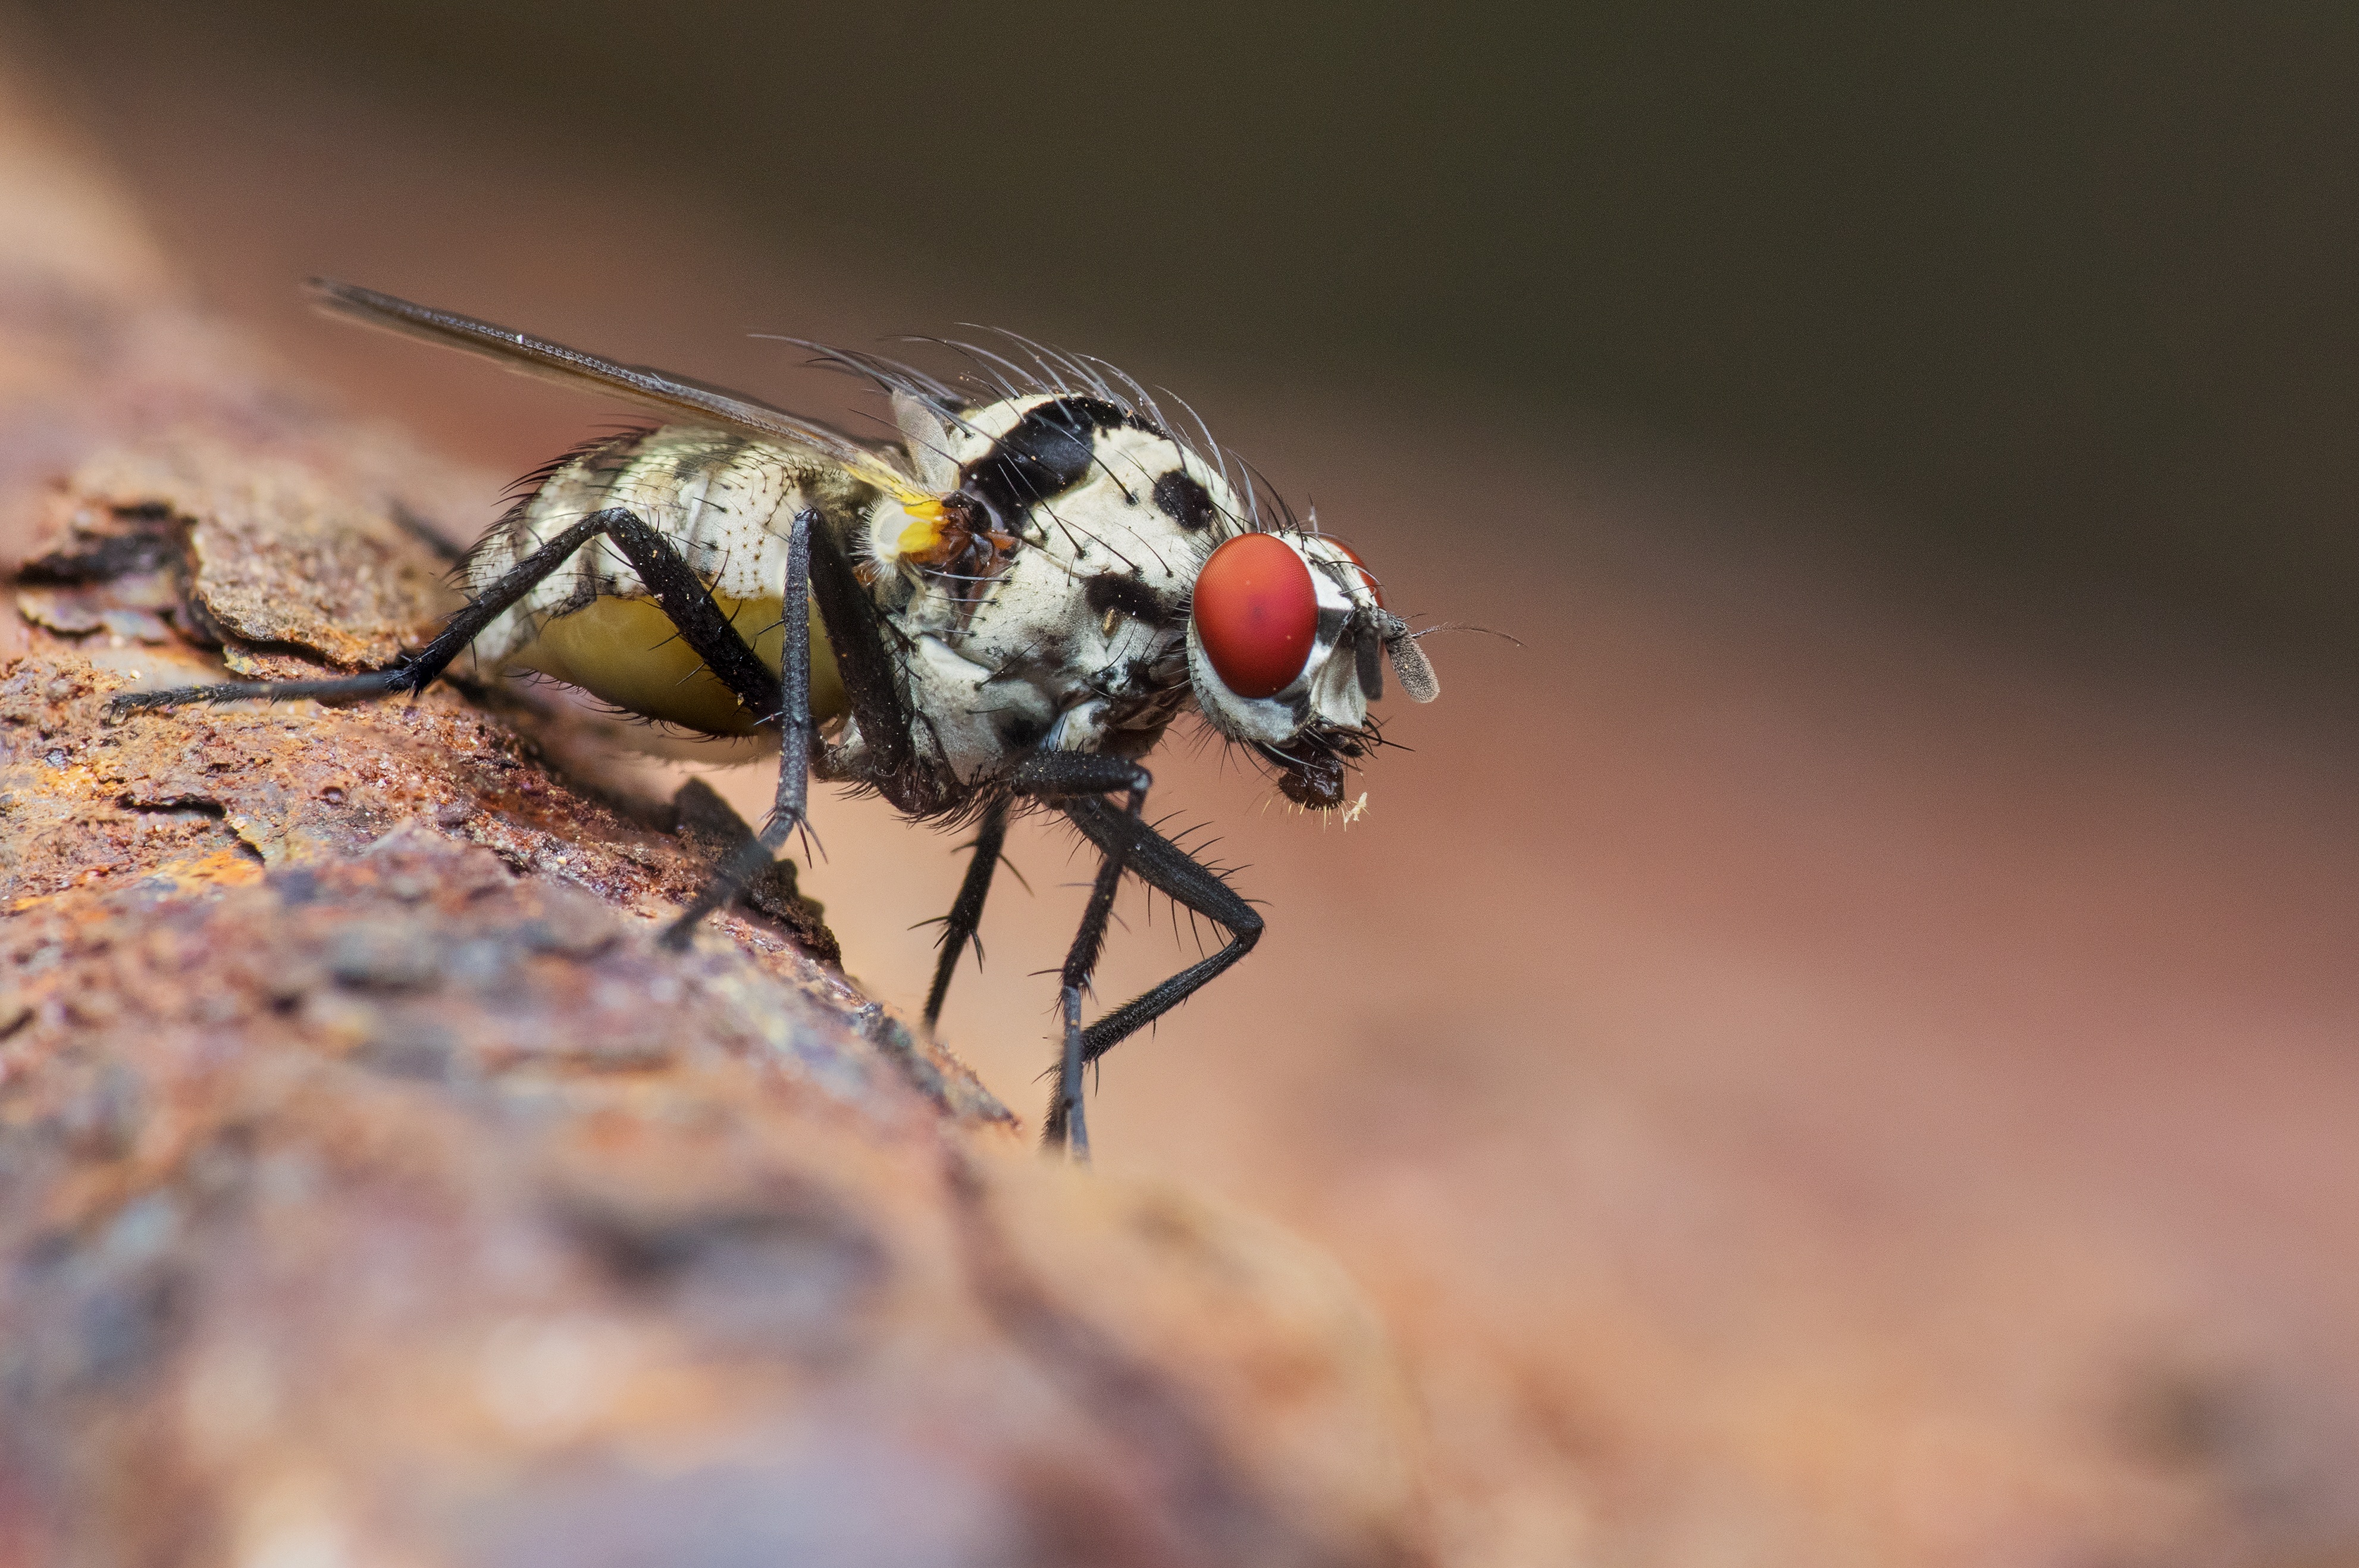
nature, photography, flower, fly, wildlife, red, insect, macro, bug, fauna, invertebrate, close up, eye, wasp, pest, beetle, macro photography, arthropod, red eye, compound eye, membrane winged insect